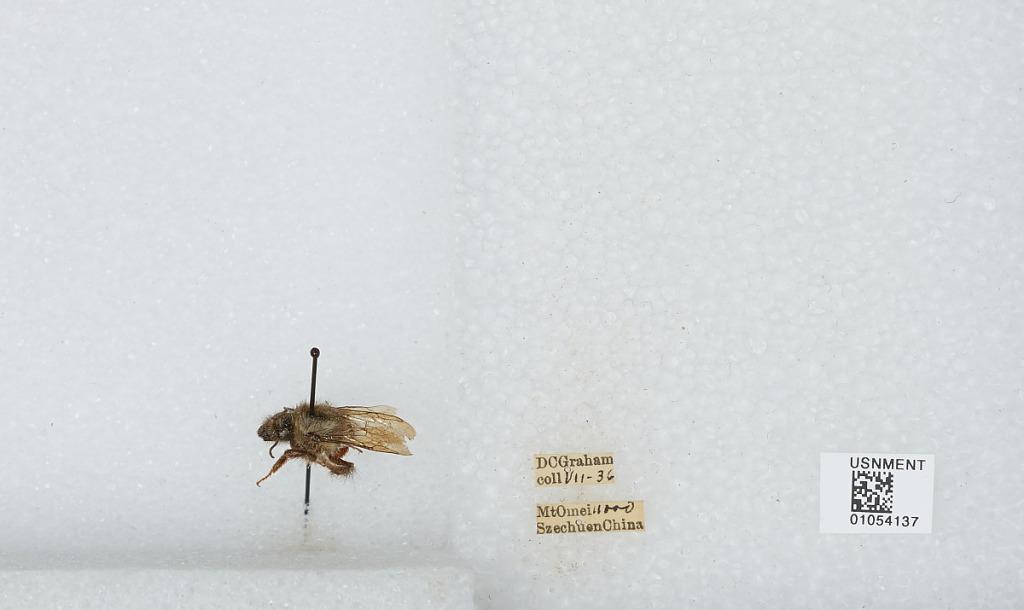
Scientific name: Bombus sp.
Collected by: D. Graham
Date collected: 1936-7-
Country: China
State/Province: Sichuan
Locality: Mt Emei